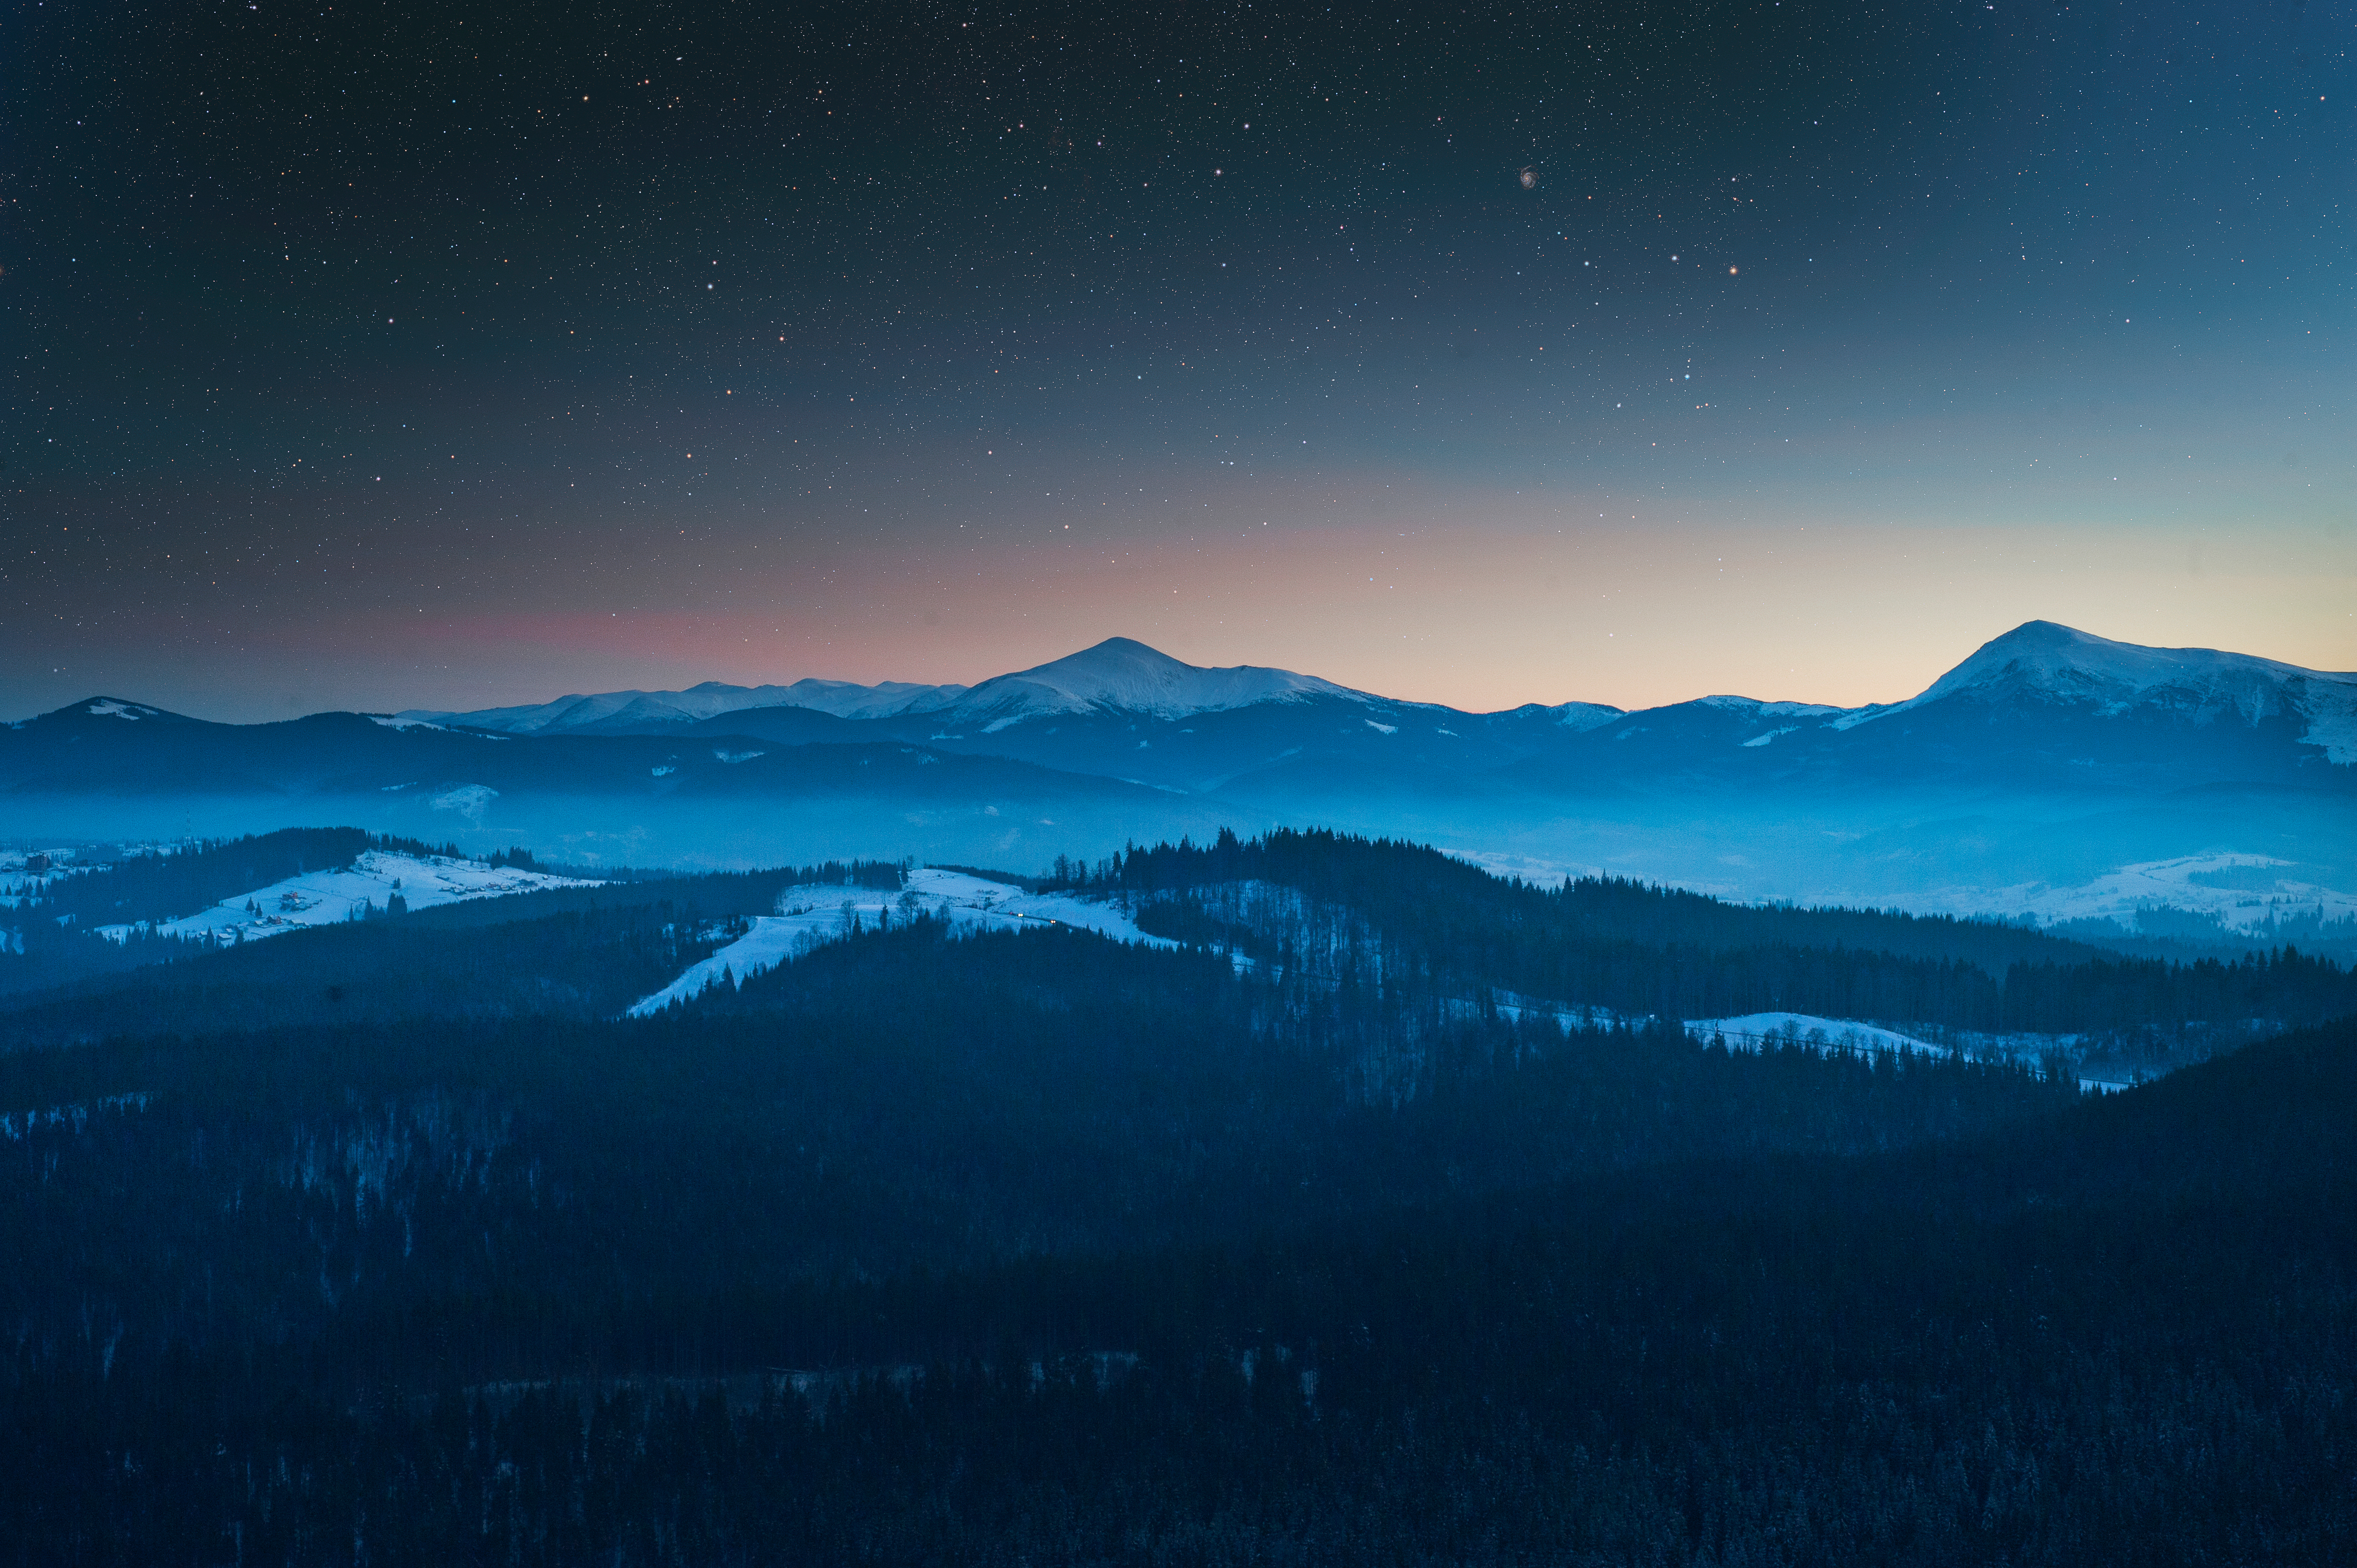
mountain, snow, sky, sunrise, night, dawn, atmosphere, mountain range, dusk, evening, blue, aurora, atmospheric phenomenon, mountainous landforms